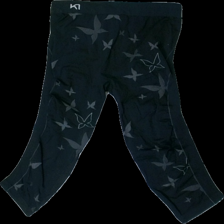
View: back
Type: Tights
Category: Ladies
Brand: Kari Traa
Colors: Black, Grey
Material: 100% nylone
Pattern: Geometric print
Cut: Regular
Size: L
Season: All
Price range: <50
Recommended usage: Reuse